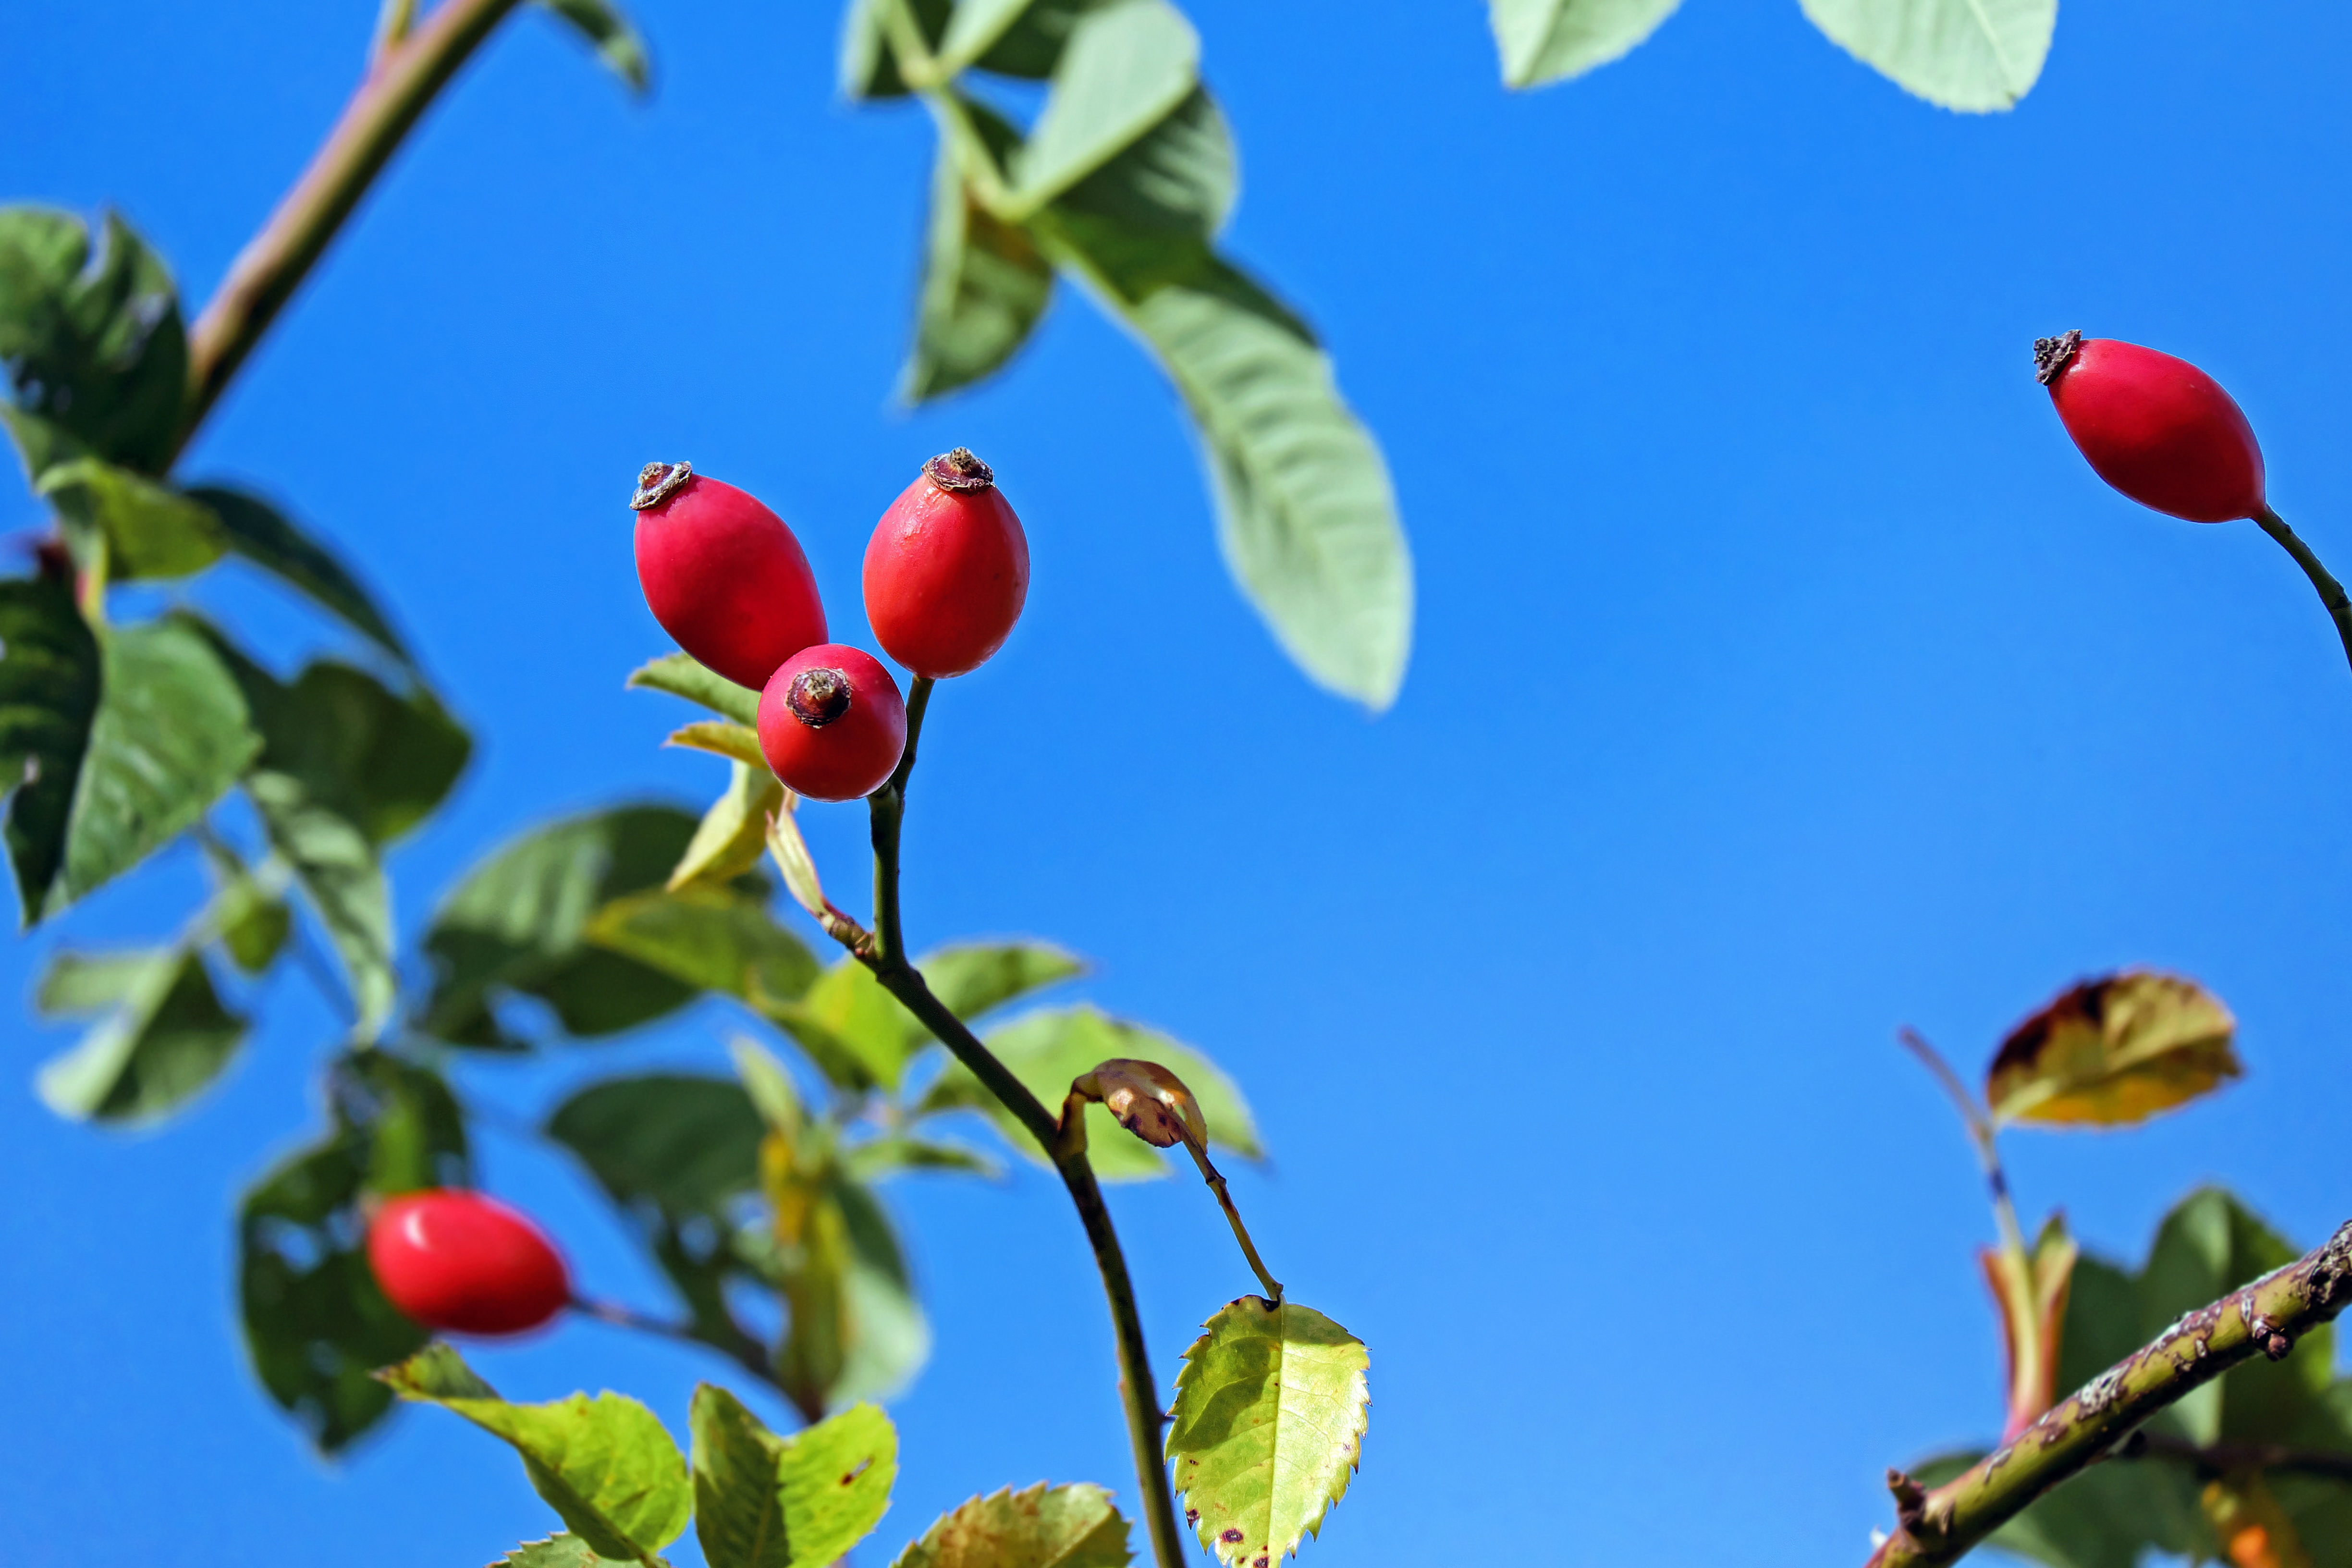
tree, nature, branch, blossom, plant, sky, fruit, leaf, flower, bush, food, red, produce, autumn, botany, blue, flora, shrub, rose hip, macro photography, rose greenhouse, flowering plant, rose family, land plant